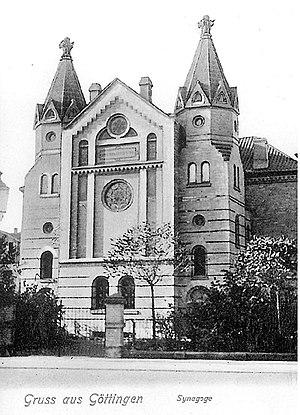
La synagogue de Göttingen, inaugurée en 1872, transformée et agrandie en 1895, a été détruite en 1938 lors de la nuit de Cristal comme la plupart des autres lieux de culte juif en Allemagne.